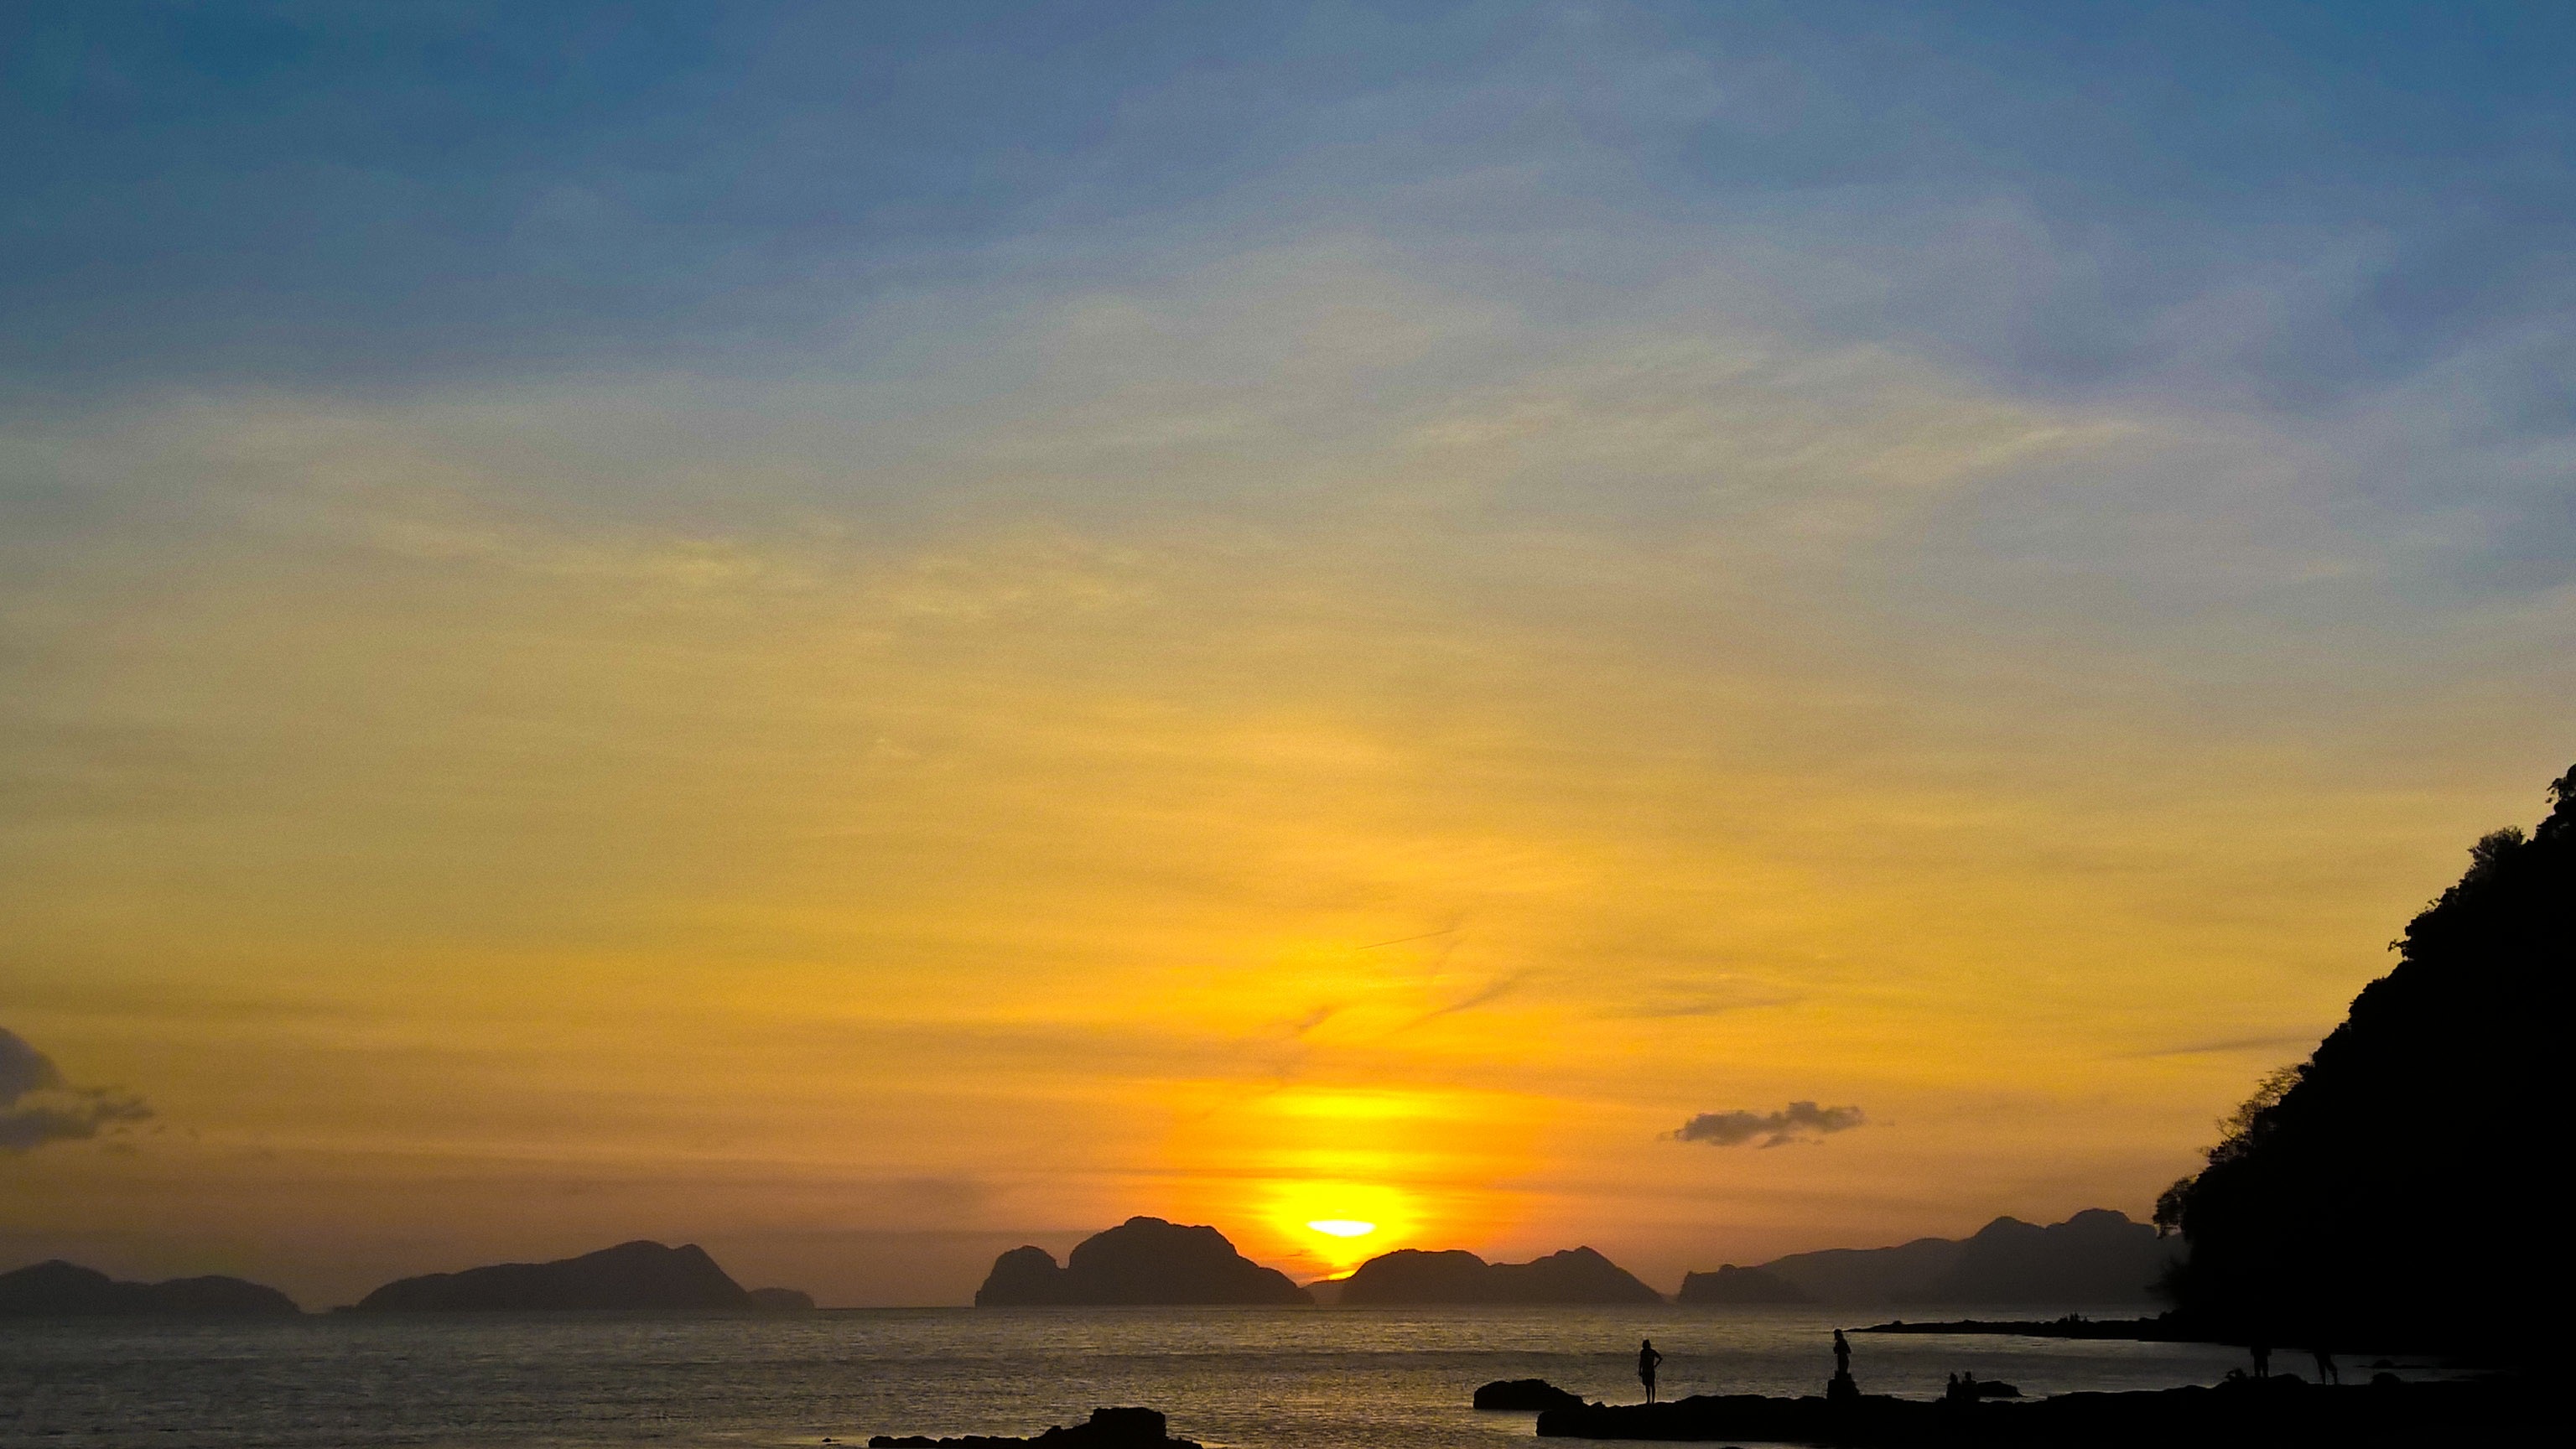
beach, sea, coast, ocean, horizon, sky, sun, sunrise, sunset, sunlight, morning, dawn, dusk, evening, bay, afterglow, red sky at morning